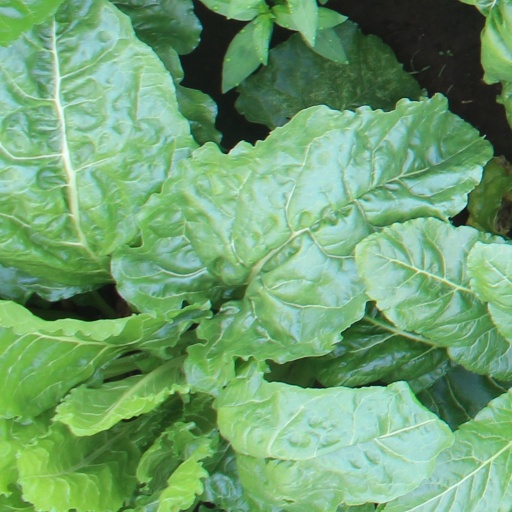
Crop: sugar beet